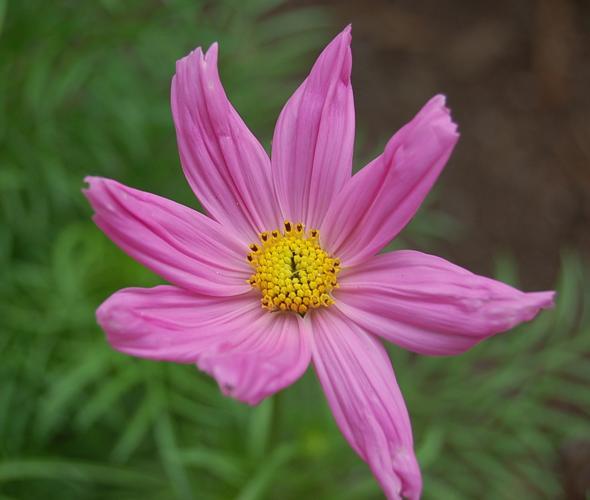
Label: mexican aster